Jane Dunnewold

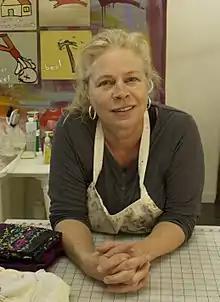

Jane Dunnewold is an American textile artist and author. She was previously the president of the Surface Design Association.